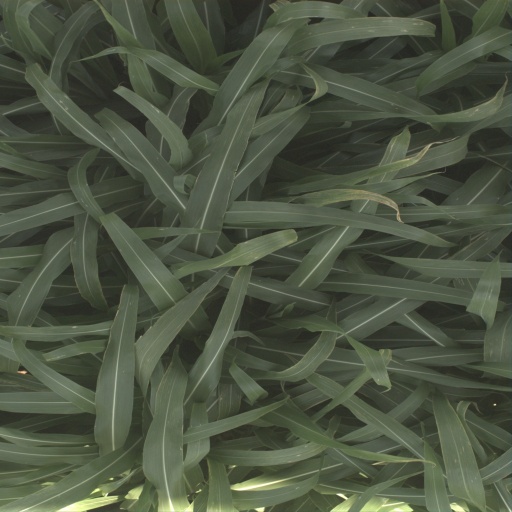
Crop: sorghum